Qidu District

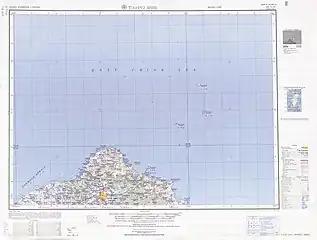
Map including Qidu (labeled as Ch'itu (Shichito) ) (1950)

Qidu District or Cidu District is a district of the city of Keelung, Taiwan. It borders New Taipei to the west.